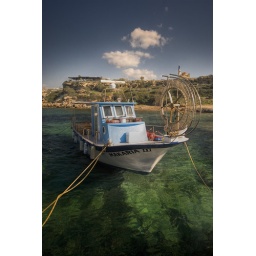
One of the fishing boats down in the harbour. The church can just be seen on the hill top above the bow.